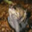
Label: frog